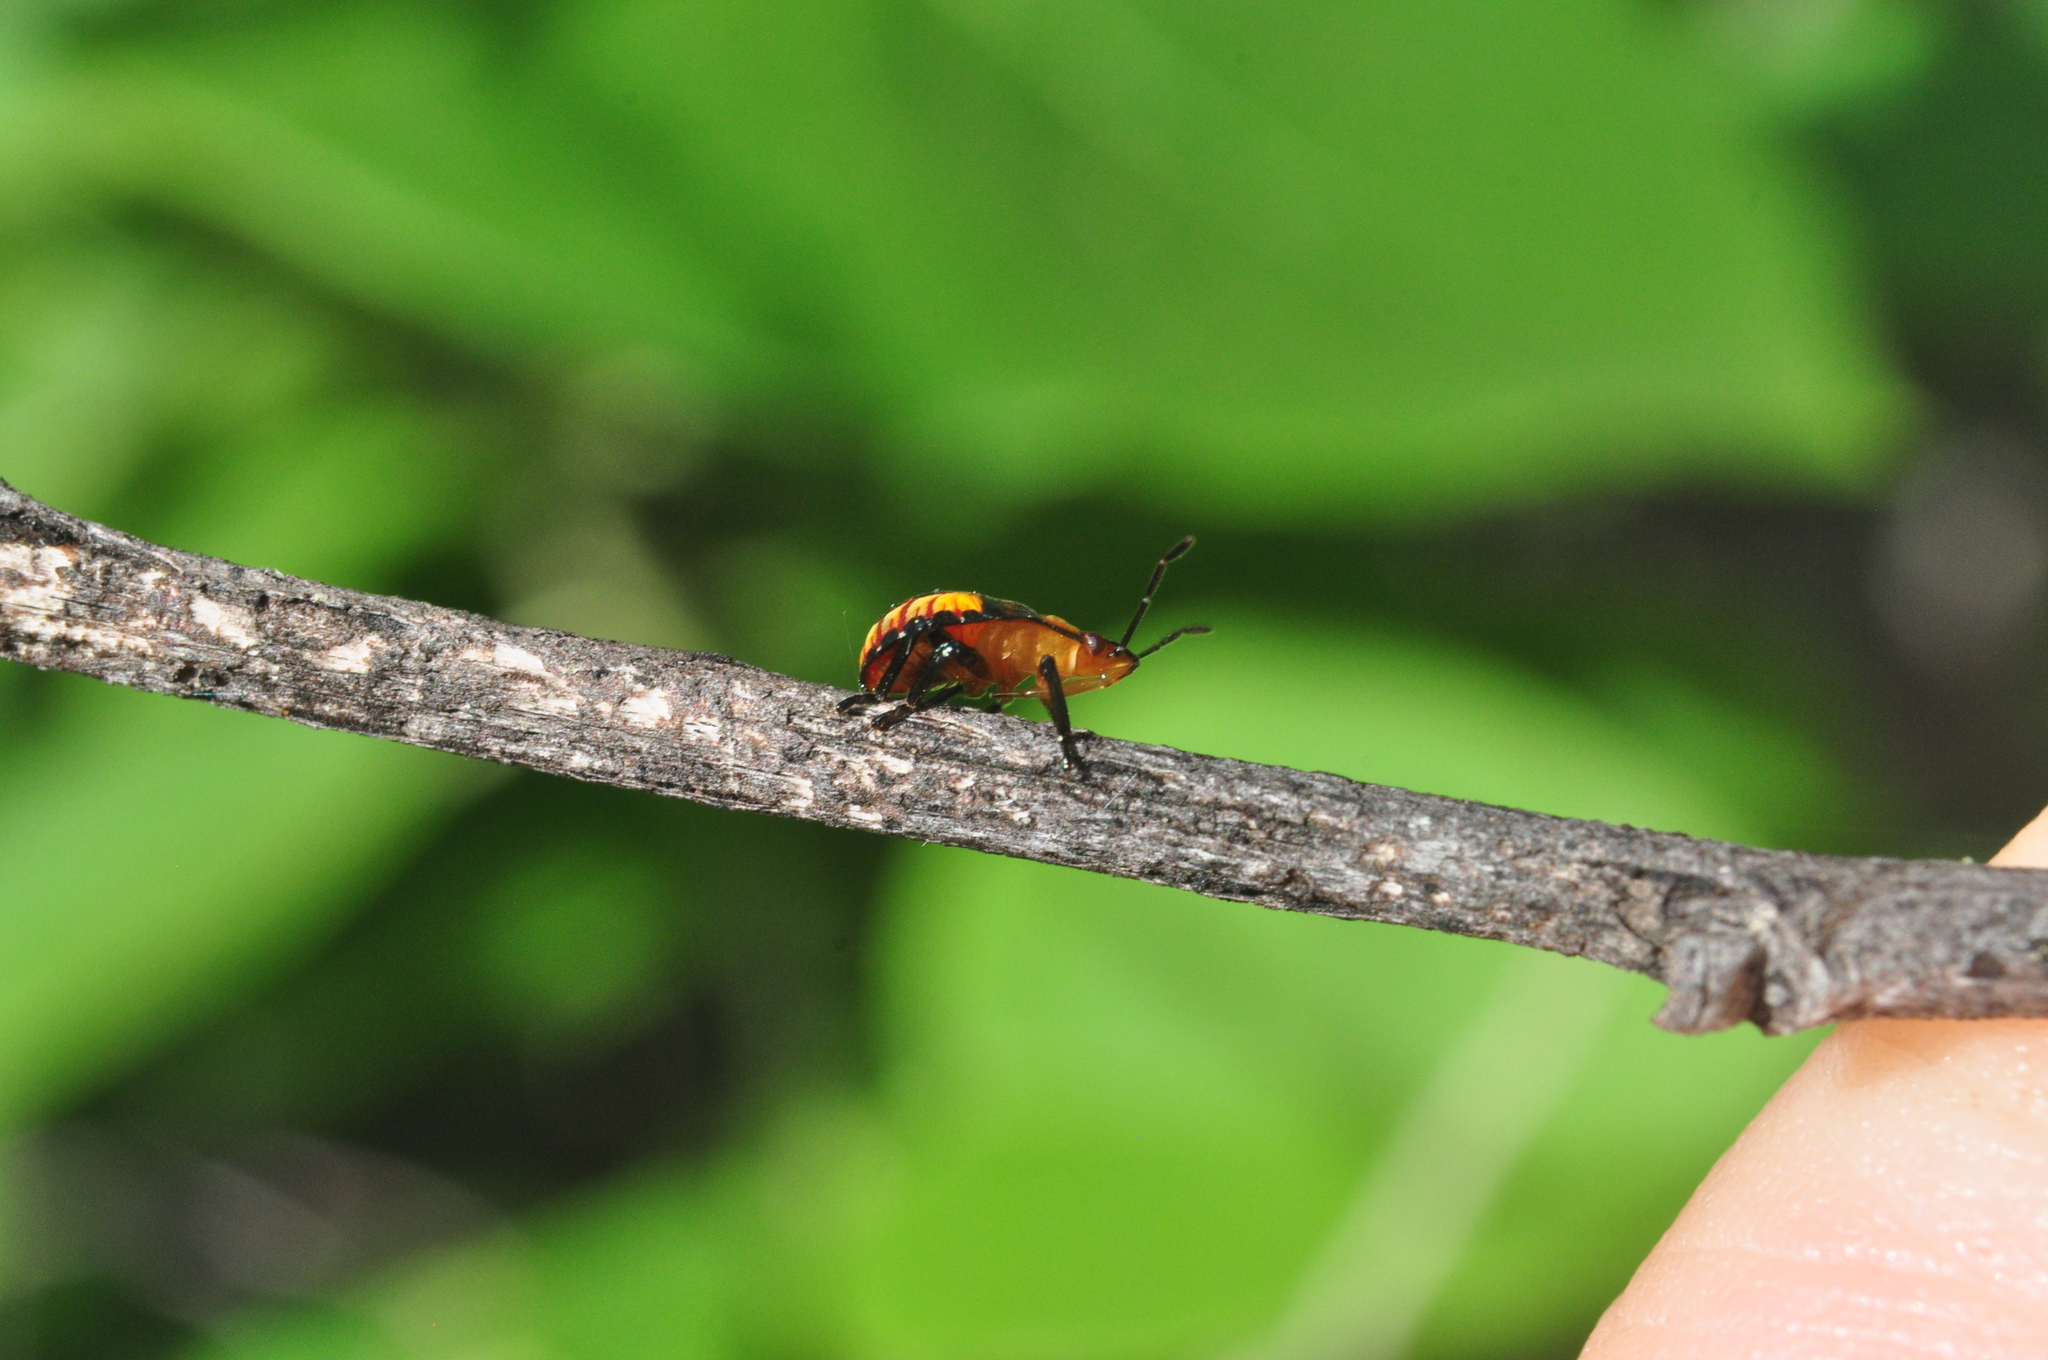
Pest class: stink_bug